Reet S.K.

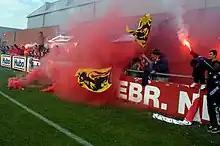
Reet SK fans celebrate during 'Reet SK – Rumstse SK' 1 May 2013

Reet SK has a long-standing rivalry with Rumstse SK with whom it contests the Rumst Derby. Both teams are located in the municipality of Rumst, however the towns only merged in 1976 so this merger only happened long after both teams were founded.